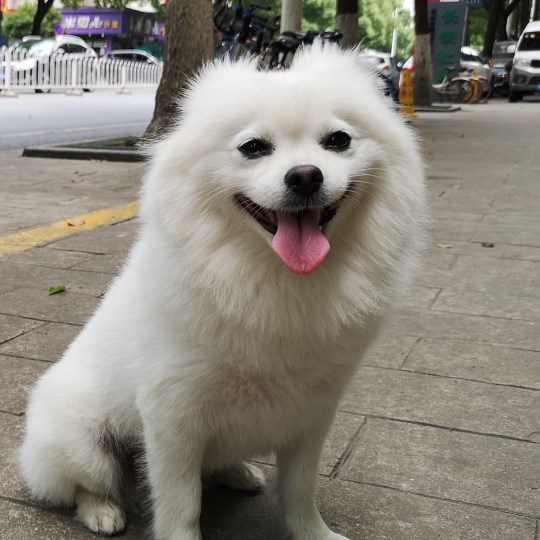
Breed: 1936-n000005-Pomeranian